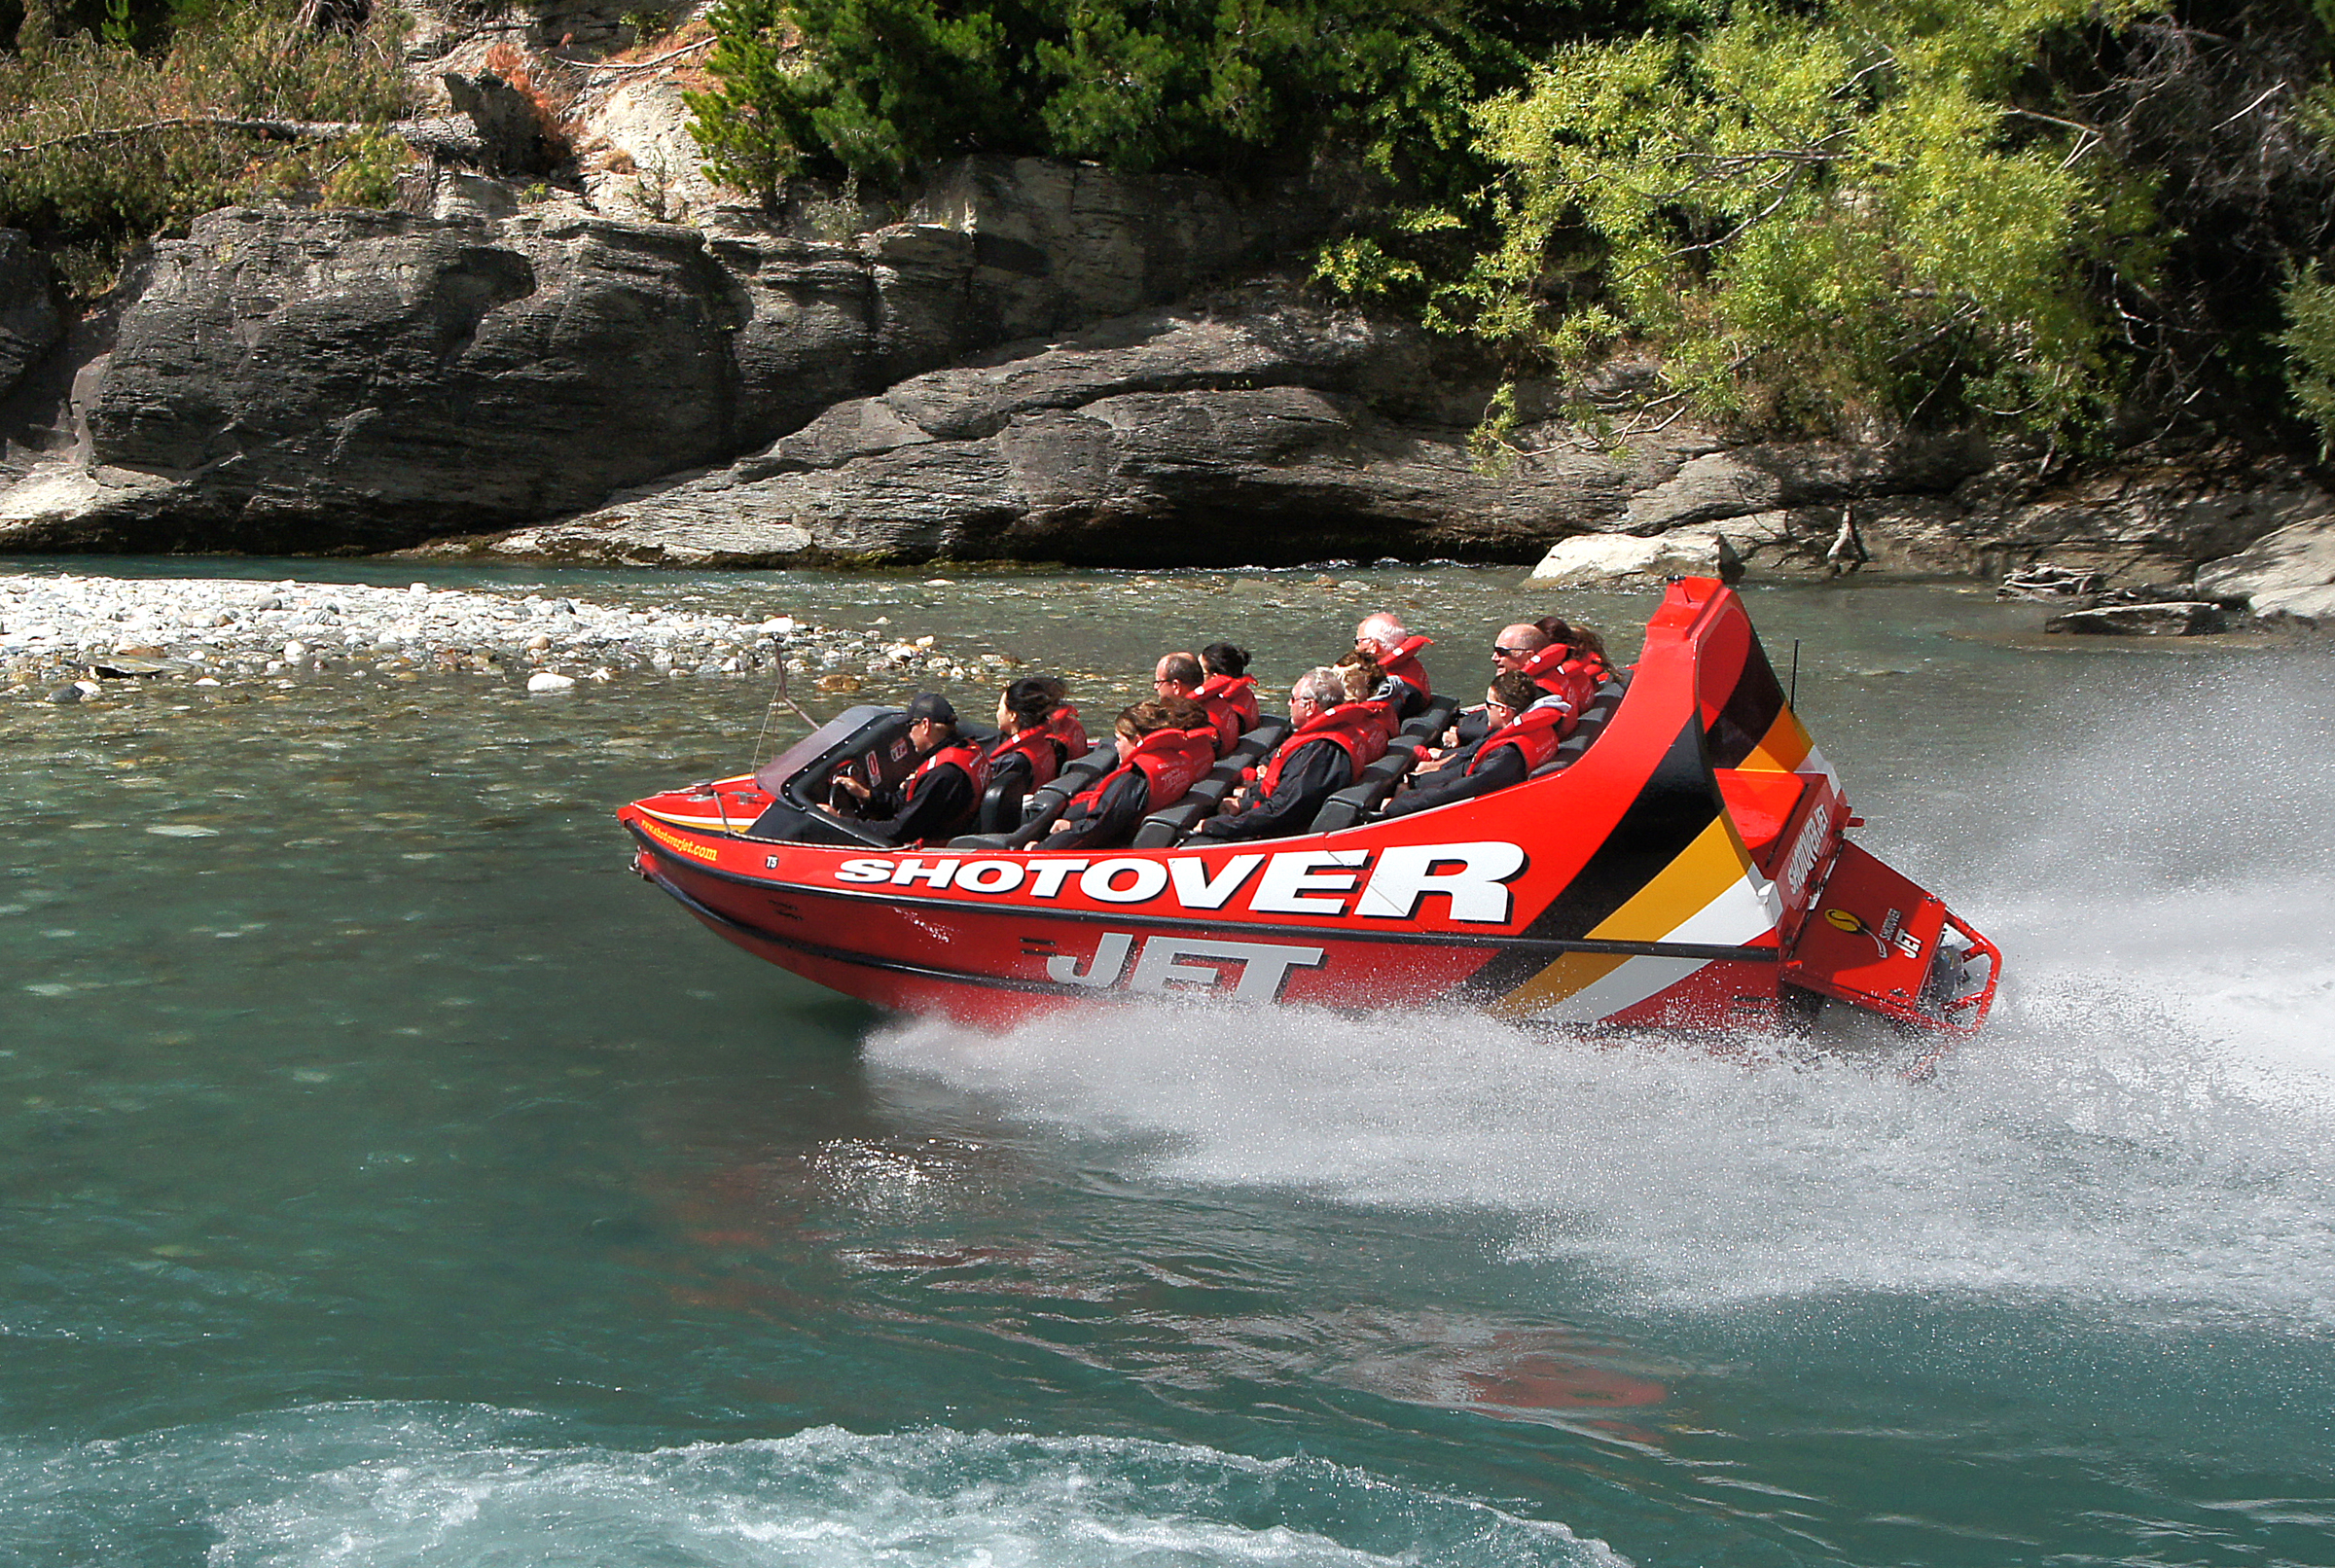
boat, river, recreation, red, vehicle, splash, rapid, extreme sport, motorboat, publicdomain, sports, boating, newzealand, otago, queenstown, shotoverriver, watercraft, thrillingride, hamiltonjetthrilling, tubing, raft, water sport, rafting, outdoor recreation, watercraft rowing, powerboating, personal water craft